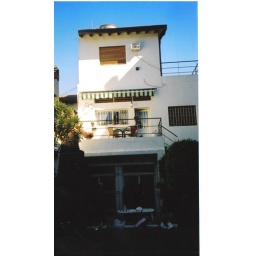
58 field directors office below and apartment above